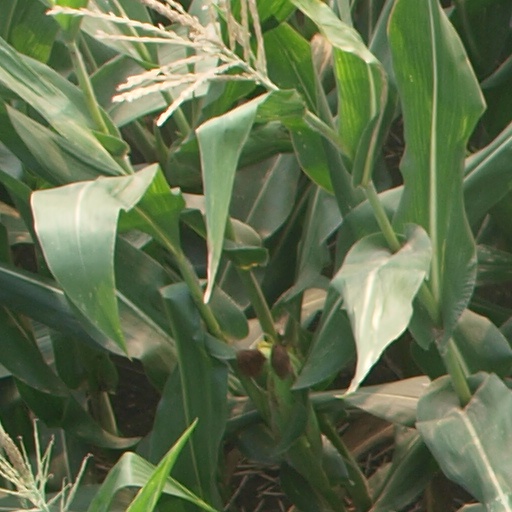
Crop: maize; corn